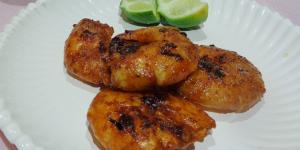
camarones a la cucaracha